Aboul-Qacem Echebbi

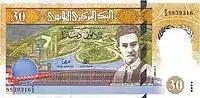
The obverse of the Tunisian 30 dinar the image of Aboul-Qacem Echebbi since 1997.

Echebbi was born in Tozeur, Tunisia, on 24 February 1909, the son of a judge. He obtained his "attatoui" diploma (the equivalent of the "baccalauréat") in 1928. In 1930, he obtained a law diploma from the University of Ez-Zitouna. The same year, he married Chahla Echebbi who was his cousin and subsequently had two sons, Mohamed Sadok, who became a colonel in the Tunisian army, and Jelal, who later became an engineer.